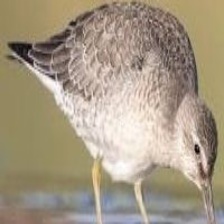
Species: RED KNOT
Scientific name: CALIDRIS CANUTUS
ImageNet parent category: red-backed_sandpiper